United States military aircraft national insignia

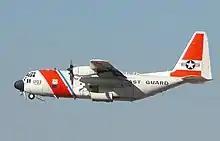
The U.S. Coast Guard uses the national roundel as a fin flash on its fixed-wing aircraft, instead of on the fuselage

In January 1947, single bisecting, lengthwise-running red bars, one per side, were added within the existing white bars on both USN and USAAF aircraft – both replacing the old center red circle, and restoring the official presence of a red device in the insignia, much as with the red stripes of the American flag – and in September of the same year, the United States Army Air Forces (USAAF) became an independent service and was renamed the United States Air Force (USAF).